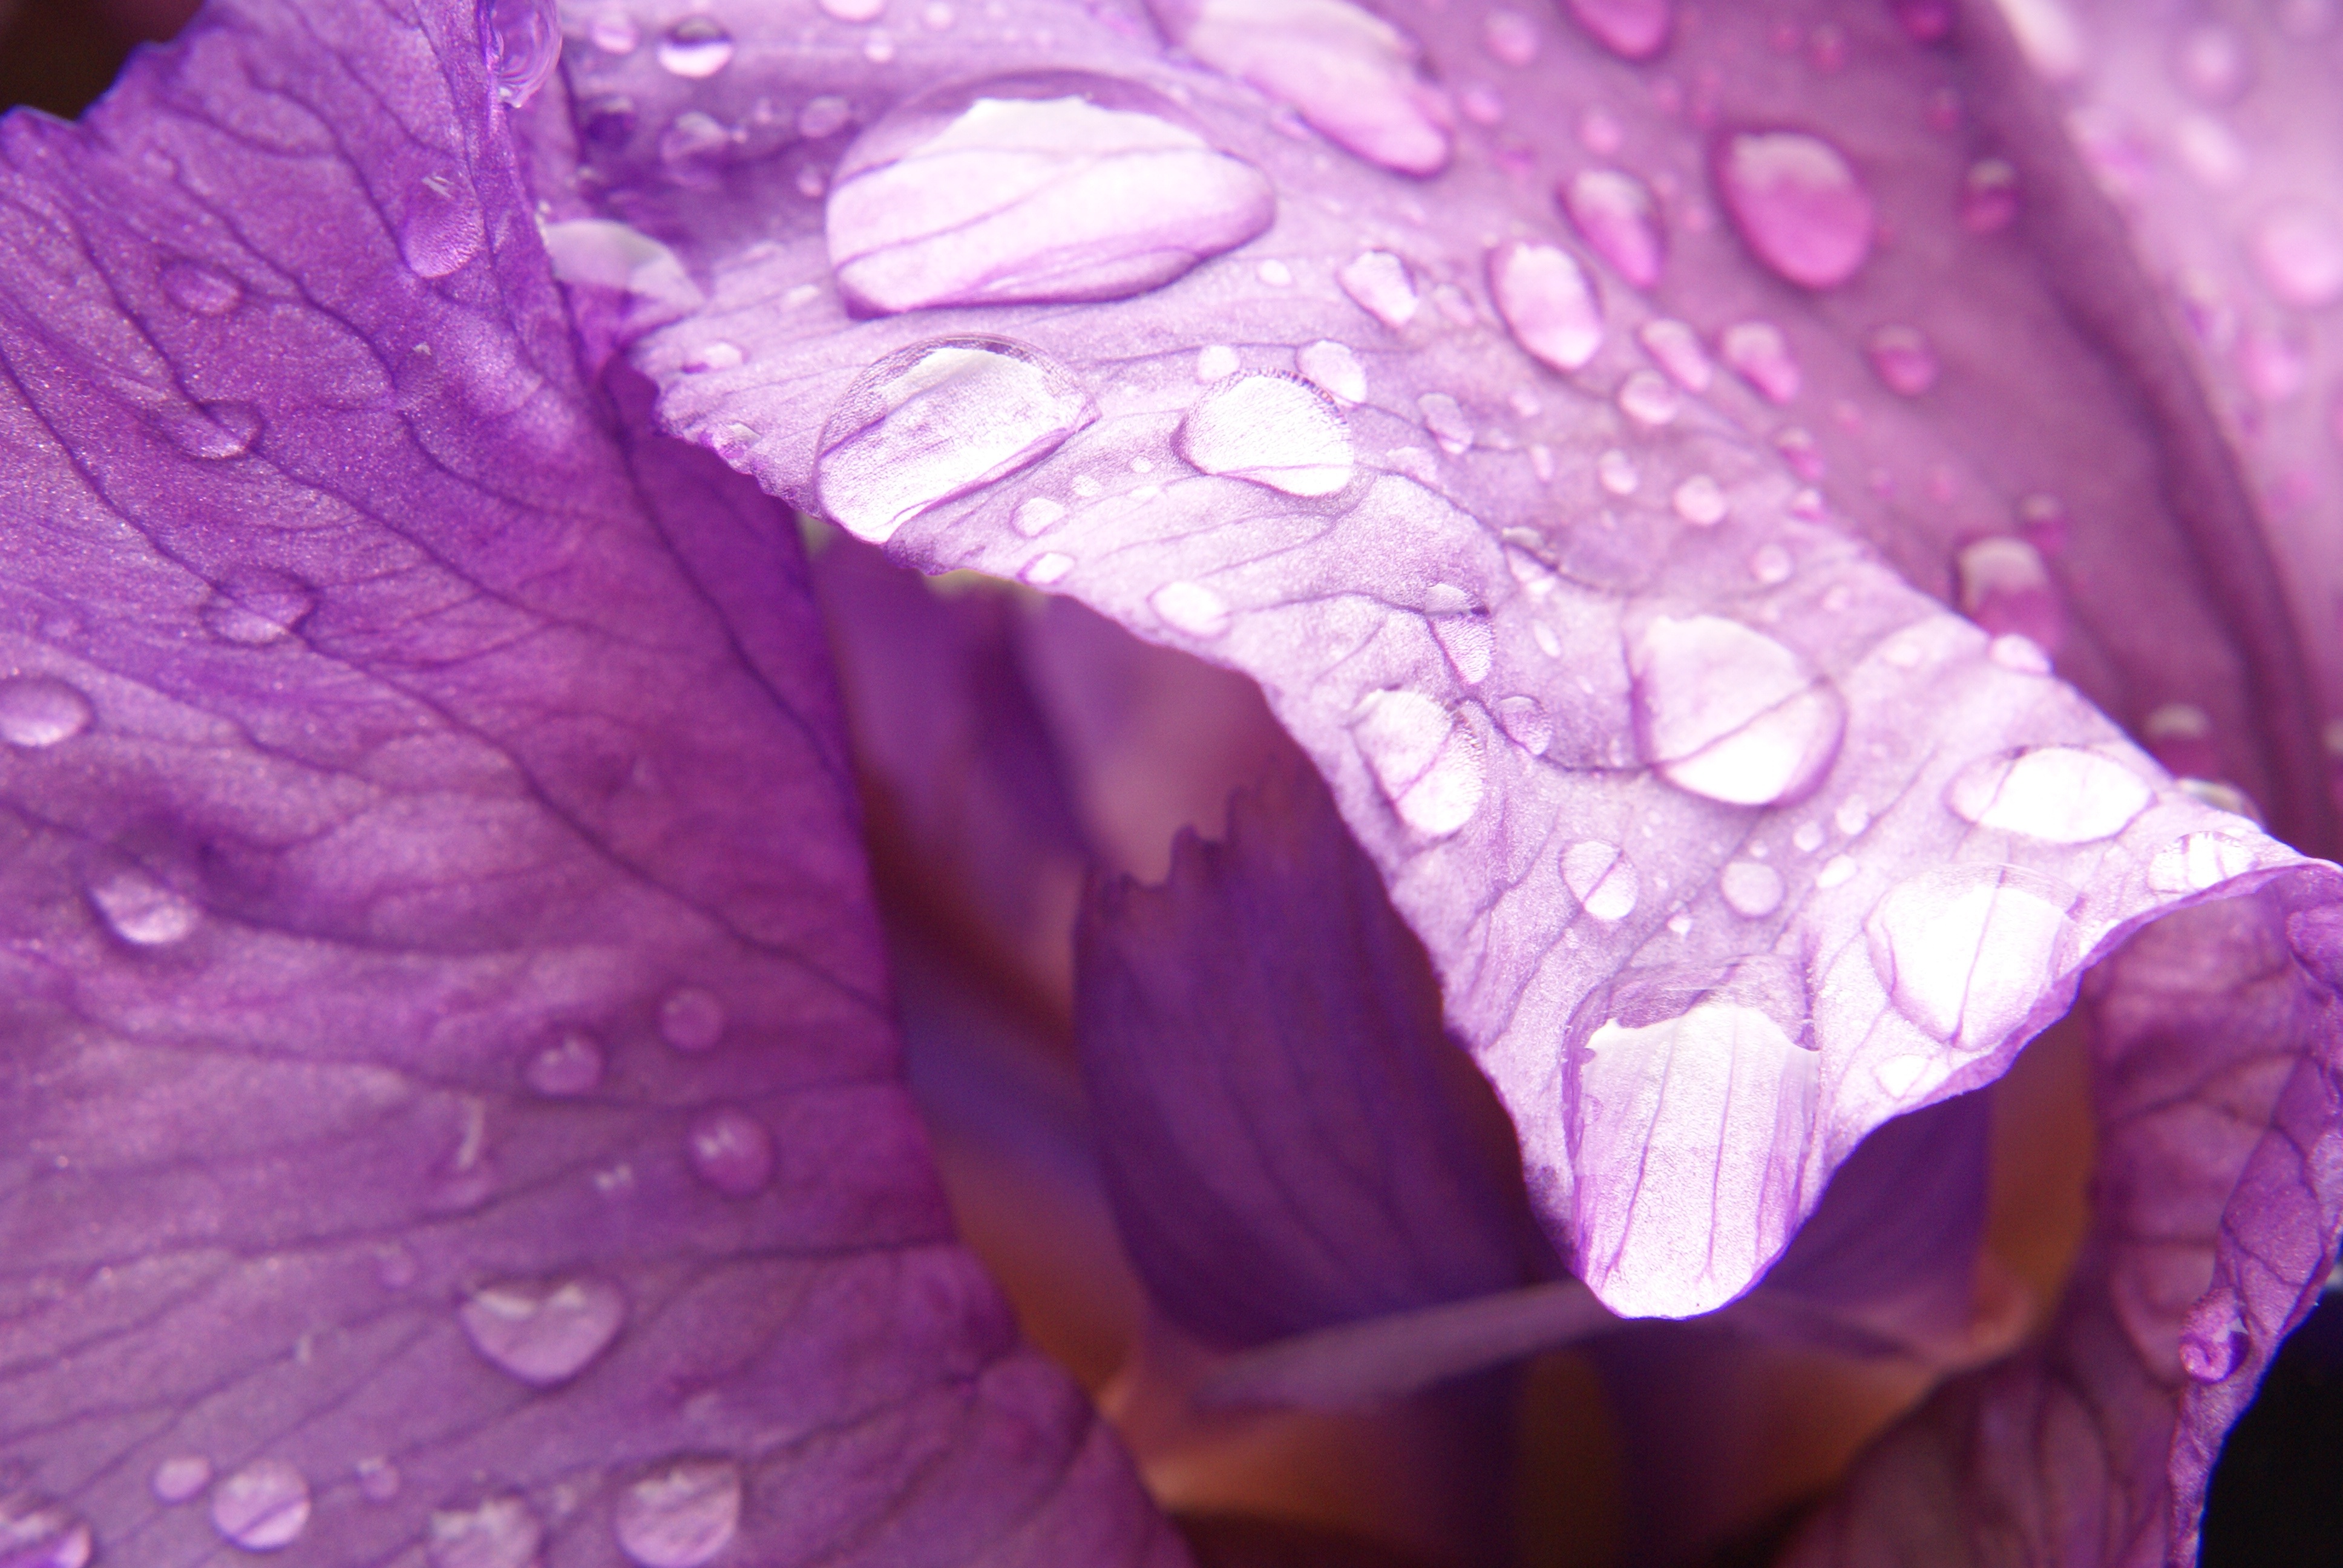
nature, blossom, plant, photography, leaf, flower, purple, petal, raindrop, spring, garden, pink, flora, close up, iris, macro photography, flowering plant, plant stem, land plant